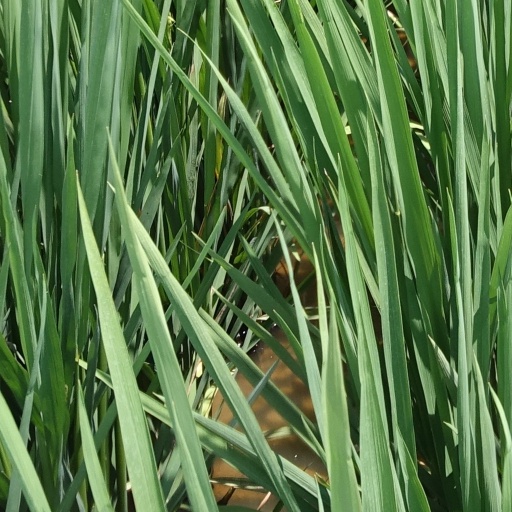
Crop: rice